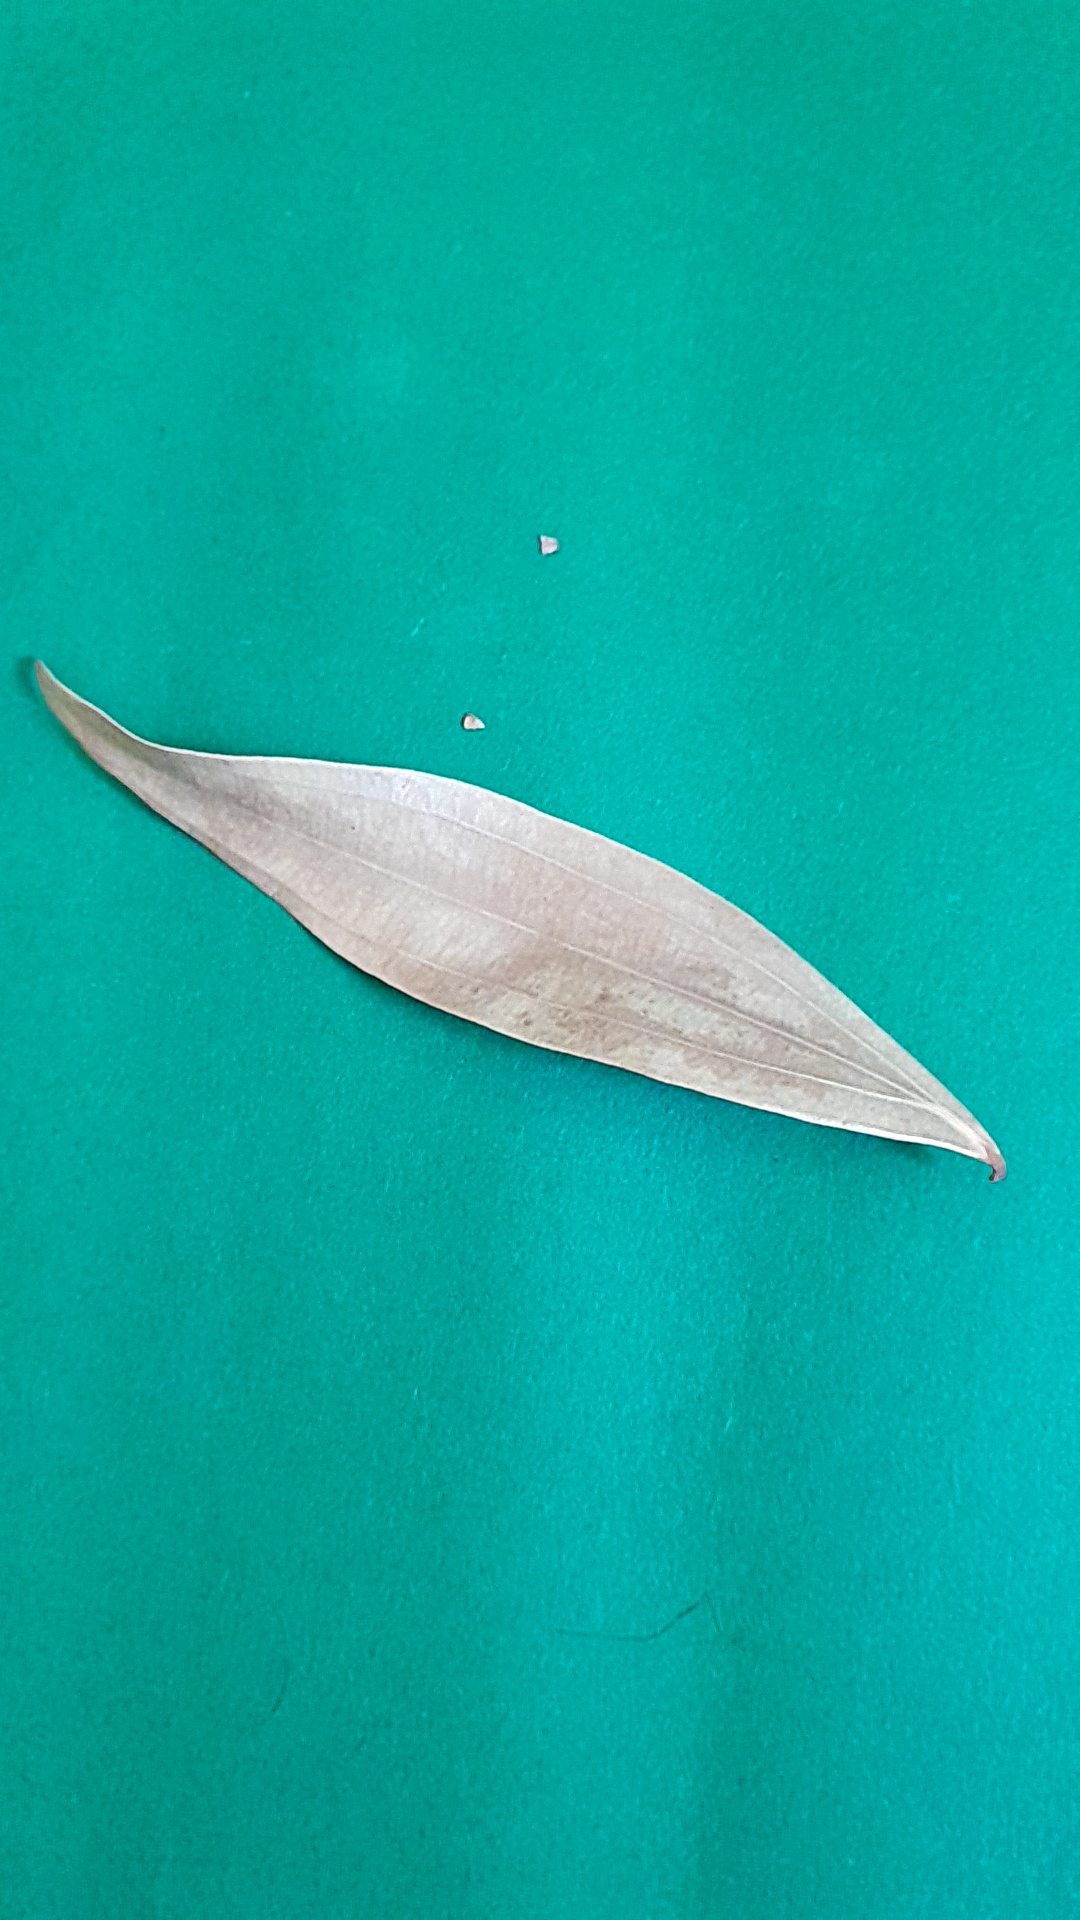
Label: Dry Leaf